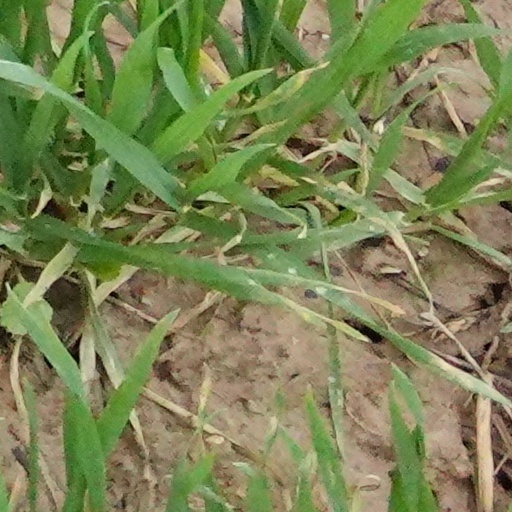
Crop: wheat